Village industries

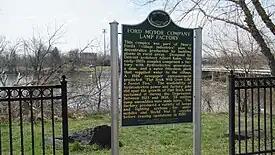

The Flat Rock plant was built on the site of a former sawmill in Flat Rock, Michigan. Ford purchased the property in 1921 and hired Albert Kahn to design a building for the site. The plant which opened in 1923. It employed as many as 1200 people, and made all of the vehicle lamps used by Ford.